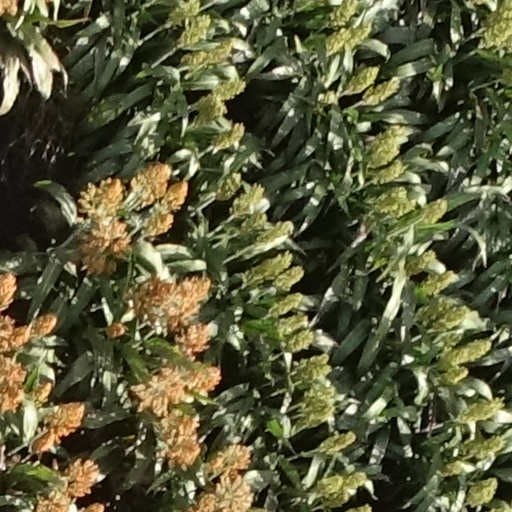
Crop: sorghum